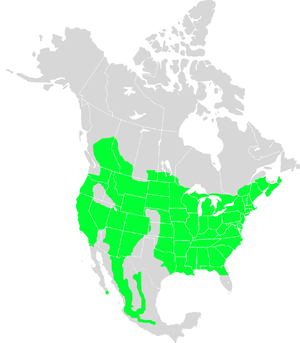
Cette liste des oiseaux au Canada provient de Bird Checklists of the World en date du mois de juillet 2018.
La Sittelle à poitrine blanche est une espèce d'oiseaux de la famille des Sittidae. C'est une sittelle de taille moyenne, mesurant environ 15,5 cm de longueur. La coloration varie quelque peu le long de la distribution de l'espèce, mais les parties supérieures sont bleu-gris clair, avec la calotte et la nuque noires chez le mâle, la femelle ayant la calotte gris sombre. Les parties inférieures sont blanchâtres, avec le bas-ventre teinté de roux. La Sittelle à poitrine blanche est un oiseau bruyant. Elle a une voix nasillarde, et émet souvent de petits cris, ou des vocalisations variées souvent composées de répétitions de petits sifflements invariants. En été, c'est un oiseau exclusivement insectivore consommant une grande gamme d'arthropodes, mais en hiver son alimentation est essentiellement constituée de graines. Le nid est situé dans la cavité d'un arbre. La ponte compte cinq à neuf œufs, incubés deux semaines par la femelle nourrie par le mâle, puis les deux adultes nourrissent les jeunes jusqu'à leur envol, et quelques semaines encore après celui-ci.
Cette liste des espèces d'oiseaux au Québec recense les taxons de ce groupe observés dans cette province du Canada. Elle provient de l'American Ornithologist Union en date du mois de janvier 2019. Elle comprend 470 espèces dont :